Charles III

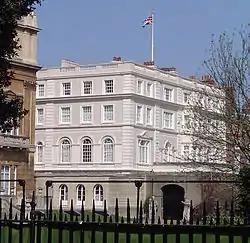
Photograph of Clarence House, a white building with a Union flag flying over it

Since the 1970s Charles has promoted environmental awareness. At the age of 21 he delivered his first speech on environmental issues in his capacity as the chairman of the Welsh Countryside Committee. An avid gardener, Charles has also emphasised the importance of talking to plants, stating that "I happily talk to the plants and trees, and listen to them. I think it's absolutely crucial". His interest in gardening began in 1980 when he took over the Highgrove estate. His "healing garden", based on sacred geometry and ancient religious symbolism, went on display at the Chelsea Flower Show in 2002.